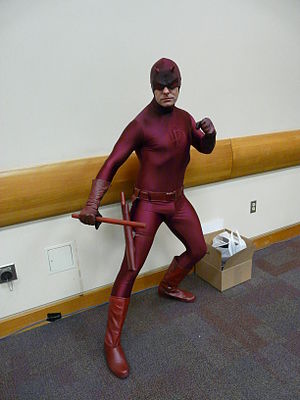
Daredevil / Baggrund
En person udklædt som Daredevil.
"Daredevil er det engelske navn for tegneseriefiguren Dæmonen. I den danske tegnefilm med Spider-Man blev navnet dog direkte oversat til ""Vovehalsen"".